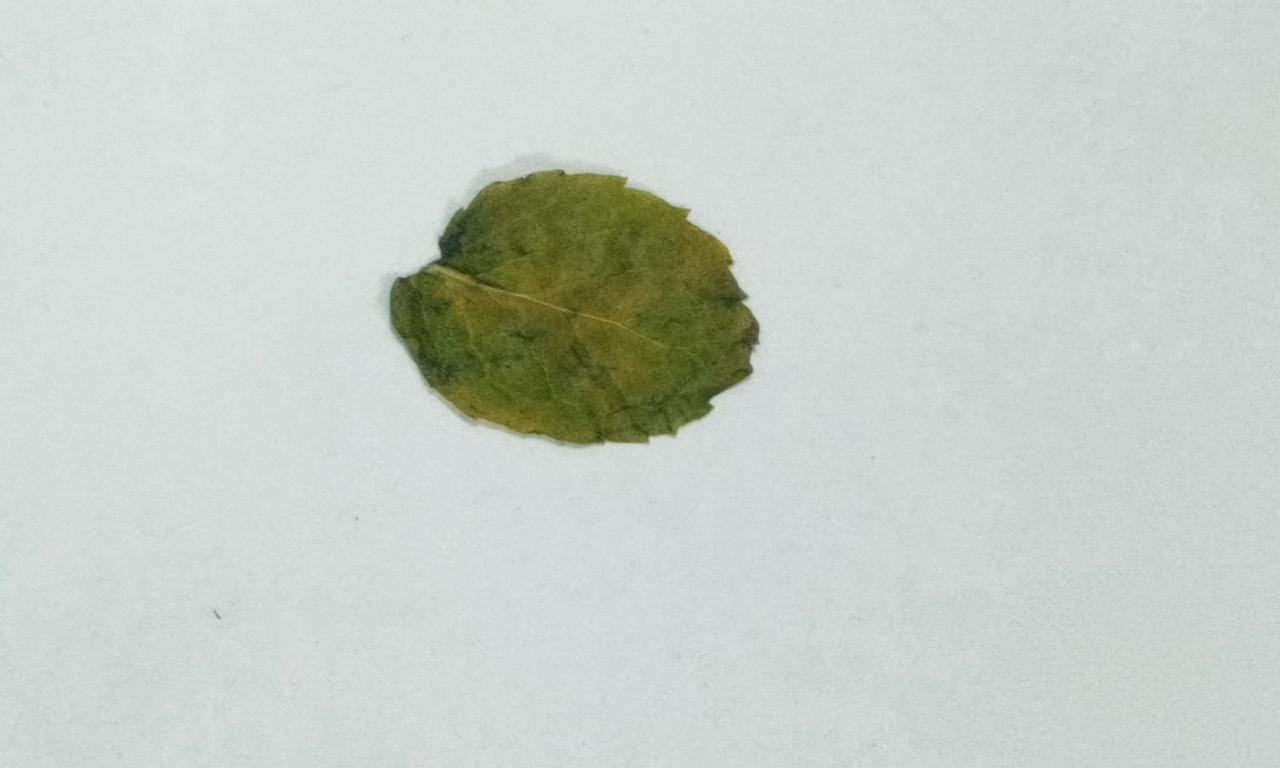
Label: Dried